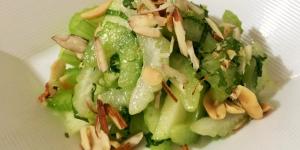
ensalada de manzana verde y apio